FMW 7th Anniversary Show

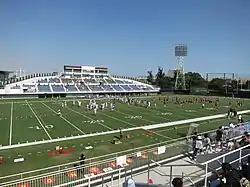
Kawasaki Stadium

FMW 7th Anniversary Show was a professional wrestling event produced by Frontier Martial-Arts Wrestling (FMW), taking place on May 5, 1996 at the Kawasaki Stadium in Kawasaki, Kanagawa, Japan. This was the seventh edition of the company's flagship event Anniversary Show, commemorating the seventh anniversary of the company and the fourth consecutive and fifth overall edition of Anniversary Show at Kawasaki Stadium.